Volkswagen Beetle

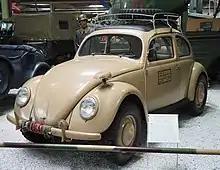
Sand-coloured VW Type 82E — a Wehrmacht Beetle on the Kübelwagen's underpinnings.

"Kraft durch Freude" (Strength Through Joy, a political organisation aimed at providing the populace with leisure activities) was in charge of this project. Robert Ley, the Nazi official heading "Kraft durch Freude" (KdF), announced in 1938 that every German would own a Volkswagen within ten years. However, there were challenges. Gasoline prices in Germany were high due to taxes, making it expensive for private car ownership. Gasoline was also primarily used for the military in the Nazi regime. Despite that, the Nazi leaders saw the mass-produced car as a way to promote their system. It symbolised a shift from cars being a privilege for the wealthy to a dream that lower-class Germans could now fulfil. Hitler was particularly enthusiastic about it because the car could easily be adapted for military use.